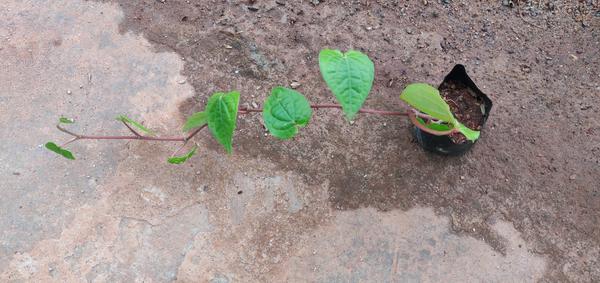
Plant: Betel